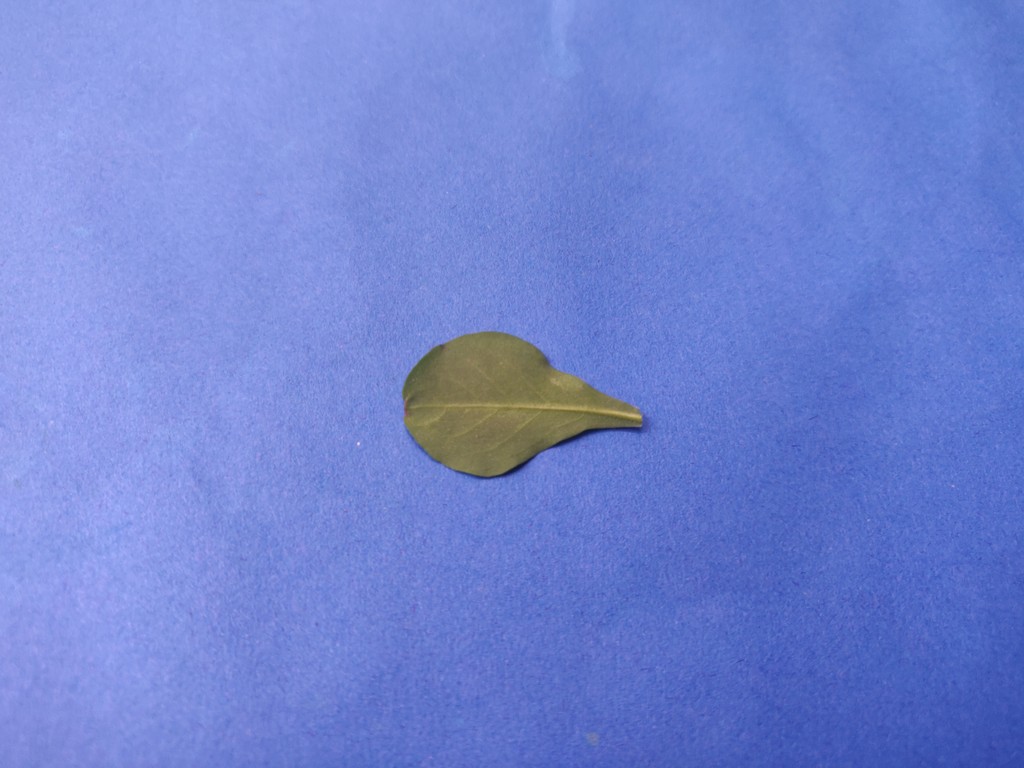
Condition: Healthy
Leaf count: single
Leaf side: back